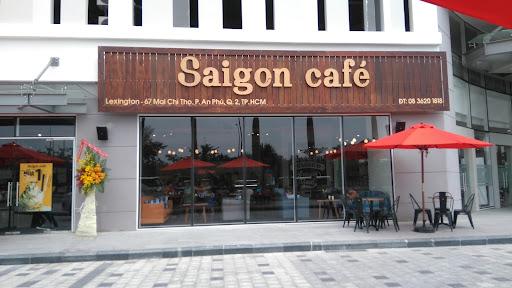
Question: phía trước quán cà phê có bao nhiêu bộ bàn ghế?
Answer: phía trước quán có hai bộ bàn ghế